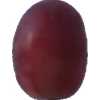
Label: pink_grape